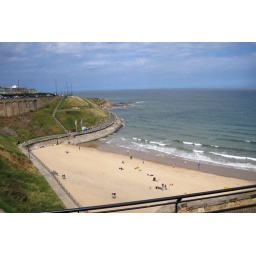
Looking down on the smaller beach from the road near Tynemouth Abbey